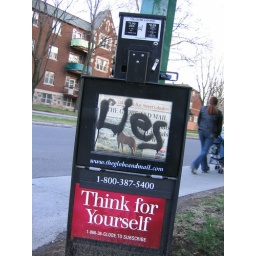
A newspaper box that I would pass by every day, walking home from work.